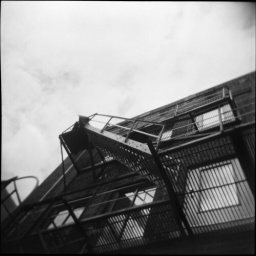
Photo taken in Mile End neighborhood of Montreal with a Holga 120FN loaded with black and white film.